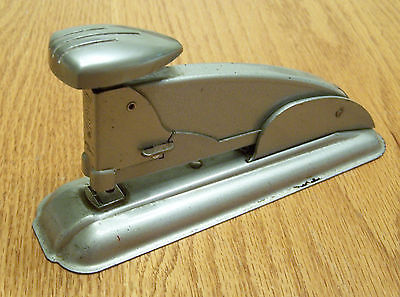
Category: stapler